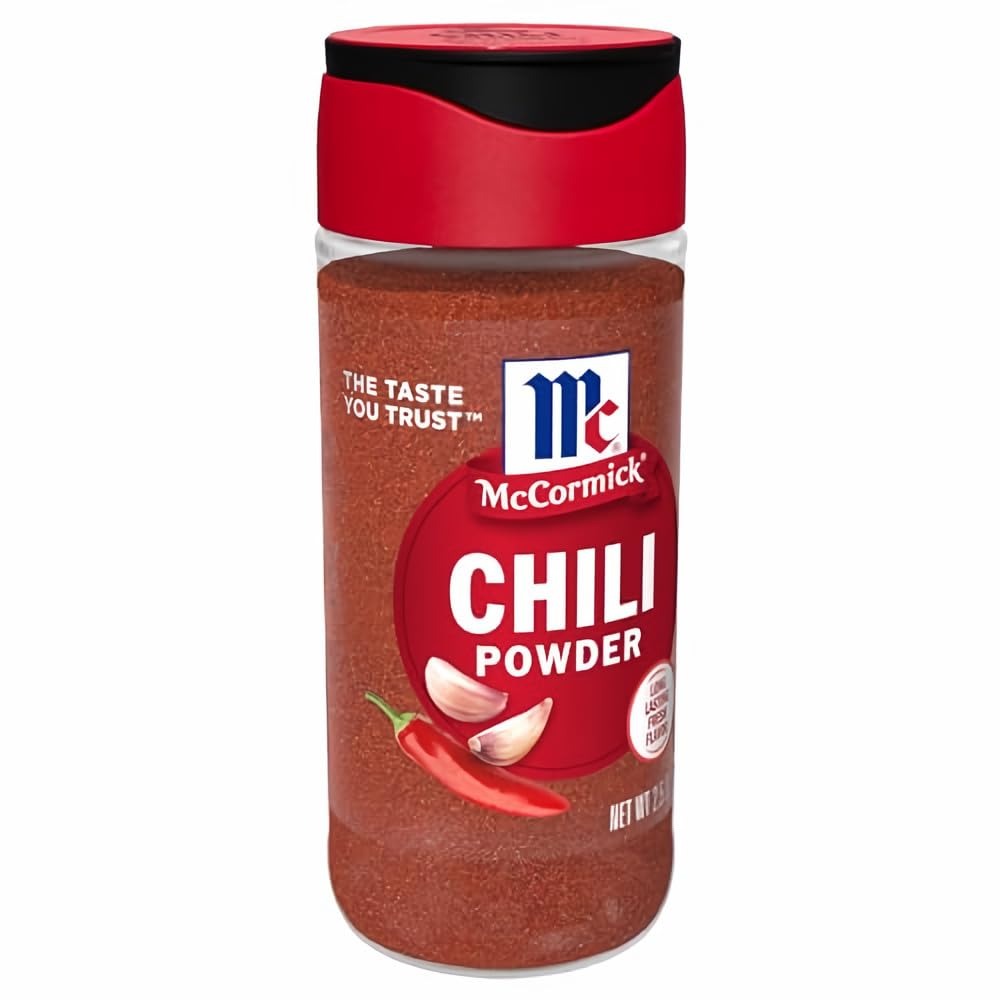
Item Name: McCormick Chili Powder 2.5 oz (Pack of 10)
Bullet Point 1: A robust blend of ripe peppers, herbs and spices
Bullet Point 2: Deep rich, flavorful heat, vibrant red color and aroma
Bullet Point 3: Non GMO
Bullet Point 4: A tasty starting point for delicious homemade chili
Bullet Point 5: Gives earthy depth to Mexican, Tex-Mex or Southwestern dishes
Bullet Point 6: Add to ground beef with onion & garlic as a base for nachos, tacos or burgers
Product Description: Want to get your next pot of chili off to a super-delicious start? Begin with McCormick chili powder: a robust blend of chili peppers, herbs and spices. It'll set the stage for your own take on any Mexican, Tex-Mex or Southwestern dish. McCormick chili powder starts with whole, ripe, rosy red chilies, toasted and mixed with ingredients including cumin, oregano, garlic and salt. But don't stop at chili! Its just the right blend for rubs and marinades, burgers and nachos, vegetable salads and cornbread anywhere you'd like robust flavor, color and aroma. (Pack of 10)
Value: 2.5
Unit: Ounce

Price: 2.315